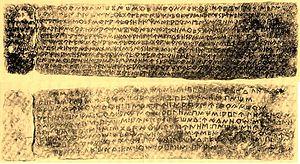
Le bronze de Botorrita I ou grand bronze de Botorrita a été découvert en 1970. Il s'agit du texte en celtibère le plus développé trouvé à ce jour. C'est une plaque de bronze de 40x10 cm qui daterait de 70 av. J.-C. Elle est écrite sur les deux faces, avec un texte de onze lignes sur le côté de devant, suivi par une liste de noms sur l'autre côté.
Salduie est le nom de la cité ibérique des Sedetanos depuis la seconde moitié du IIIᵉ siècle av. J.-C. et découverte sur le site de l'actuel Saragosse. Nous avons la connaissance de Salduie grâce à des pièces de monnaie ibérique et le nom de « Salduvia » dans un texte de Pline l'Ancien. Avec la fondation de Caesaraugusta, entre 25 et 12 av. J.-C., cette ville ibérique est devenue une colonie romaine peuplée de citoyens romains.
L'Hispanie romaine désigne tous les territoires contrôlés par la République romaine, puis par l'Empire romain dans la péninsule Ibérique entre 218 av. J.-C. et le début du Vᵉ siècle, après la chute de l'Empire romain d'Occident en 476. L'Hispanie romaine inclut l'actuel territoire espagnol avec ce qui est maintenant le Portugal.
Les plaques ou bronzes de Botorrita sont une série de plaques de bronze datant du Iᵉʳ siècle av. J.-C. qui ont été trouvées dans l'ancienne Contrebia Belaisca, près de Cabezo de las Minas, à proximité de l'actuel Botorrita, aux alentours de Saragosse.
Le terme de Celtibères se réfère généralement aux tribus celtiques ou « celtisées » de la péninsule Ibérique. Ils sont nommés ainsi par les géographes grecs. Ces peuples celtibères habitaient à l'ouest des Monts ibériques. Les Romains les considéraient comme un mélange de Celtes et d'Ibères, mais en les différenciant ainsi de leurs voisins, c'est-à-dire des Celtes du plateau et des Ibères de la côte.
Le celtibère est une langue celtique morte, parlée par les Celtibères dans le centre de l'Espagne avant et durant l'Empire romain. Il nous reste très peu de traces du celtibère, qui est attesté dans quelques toponymes pré-romains de la péninsule ibérique ayant survécu suffisamment longtemps pour qu'ils apparaissent dans des documents écrits, dans la formation de certains noms de personne, ainsi que par quelques inscriptions sur des plaques de bronze ou de plomb, tracées en écriture celtibère qui combine des caractéristiques phéniciennes et grecques.